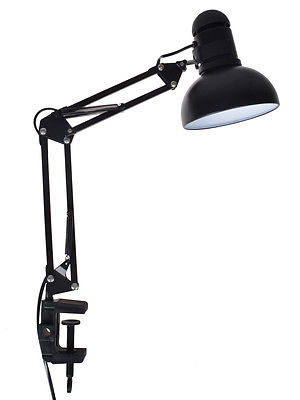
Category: lamp